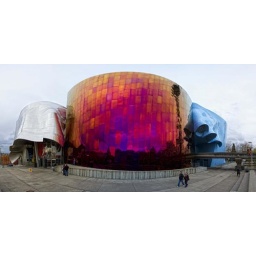
Just one of the unique buildings in Seattle. I'm still on the fence about this building.